Blood Dolls

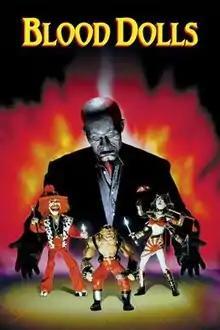

Blood Dolls is a 1999 direct-to-video comedy horror film written and directed by Charles Band. The film stars Jack Maturin, Debra Mayer, and Nicholas Worth. The story was conceived by Band (using the name Robert Talbot).